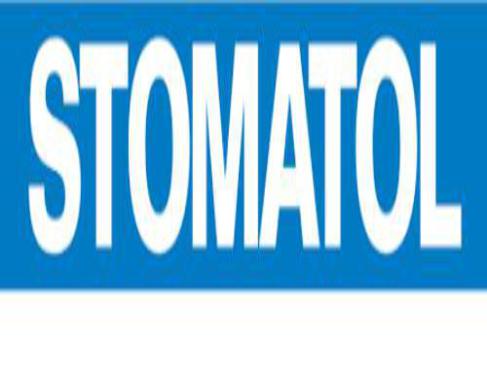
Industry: Necessities